Vampyres (film)

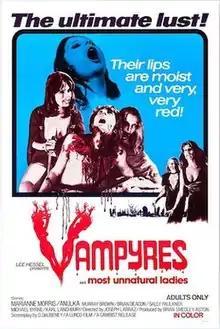
1975 Cambist Films poster

Vampyres is a 1974 British horror film directed by José Ramón Larraz and starring Anulka Dziubinska, Marianne Morris, and Murray Brown. Its plot follows two female lovers who, having been resurrected as vampires, lure unsuspecting travelers to their dilapidated estate to feed on their blood.